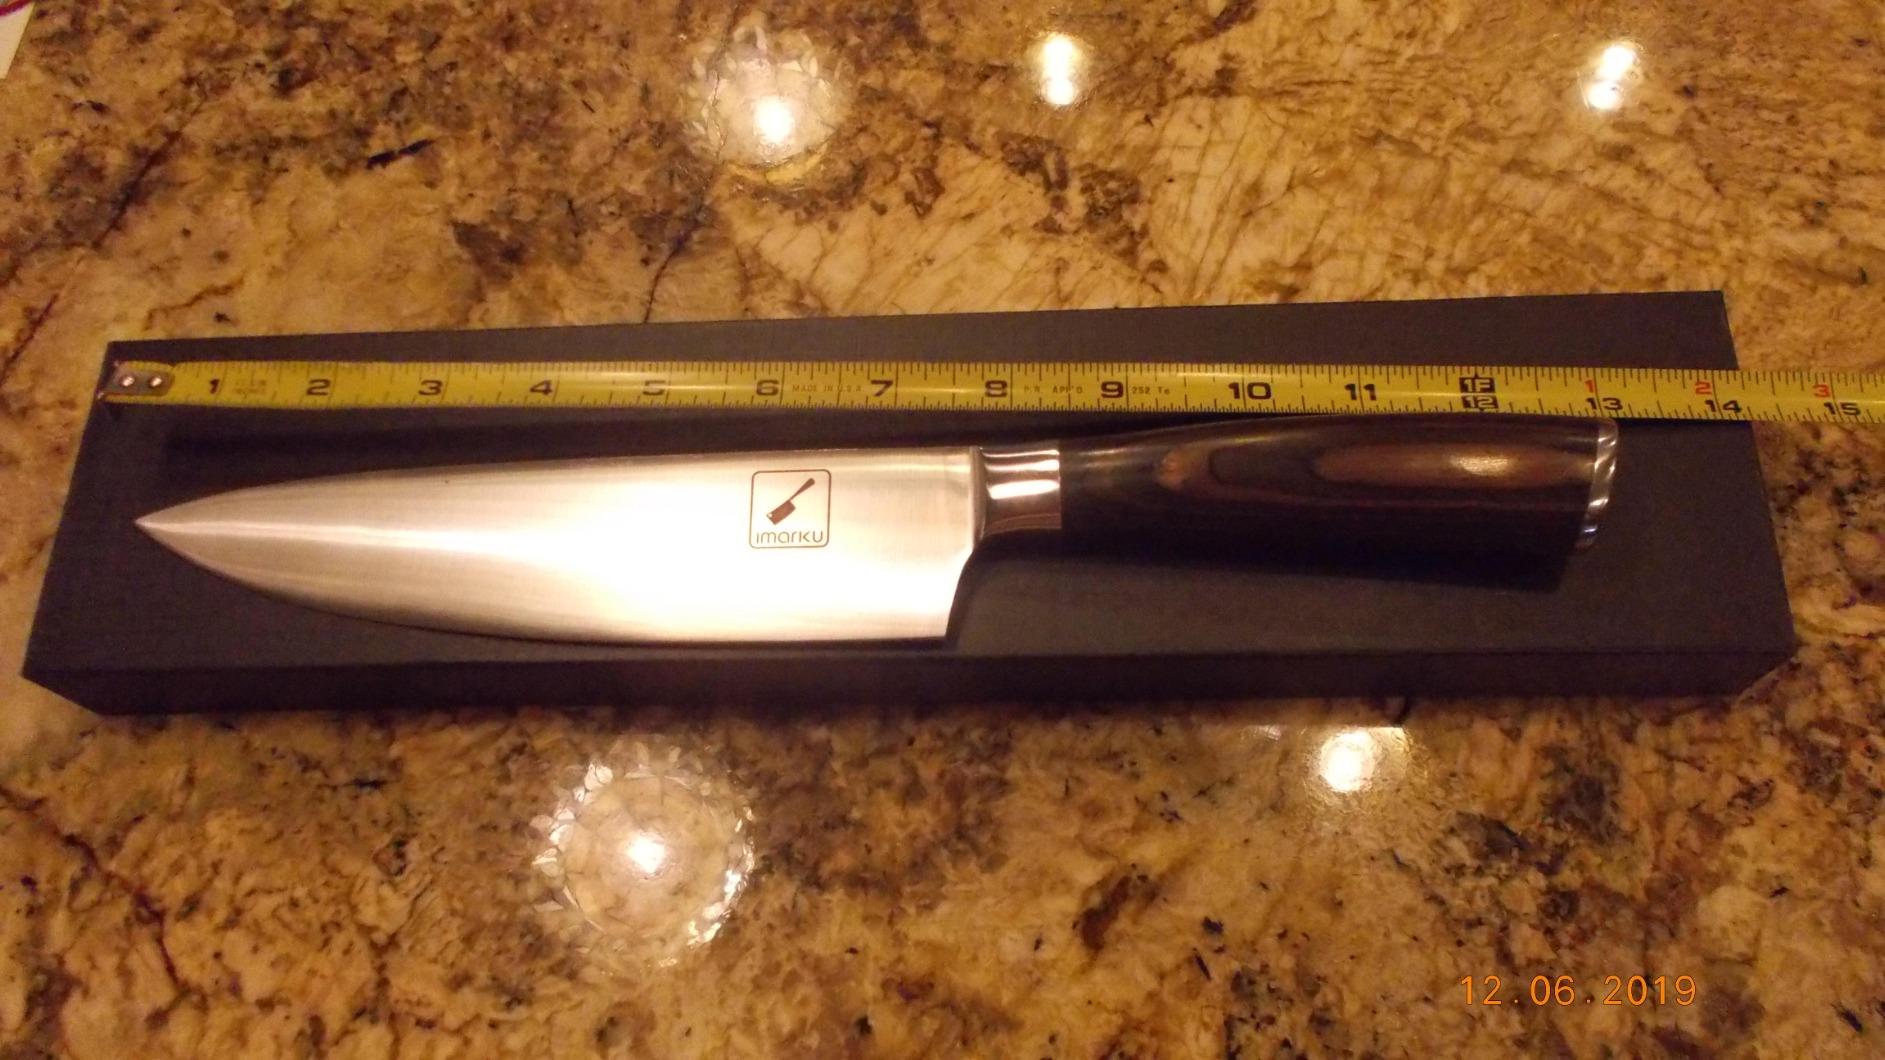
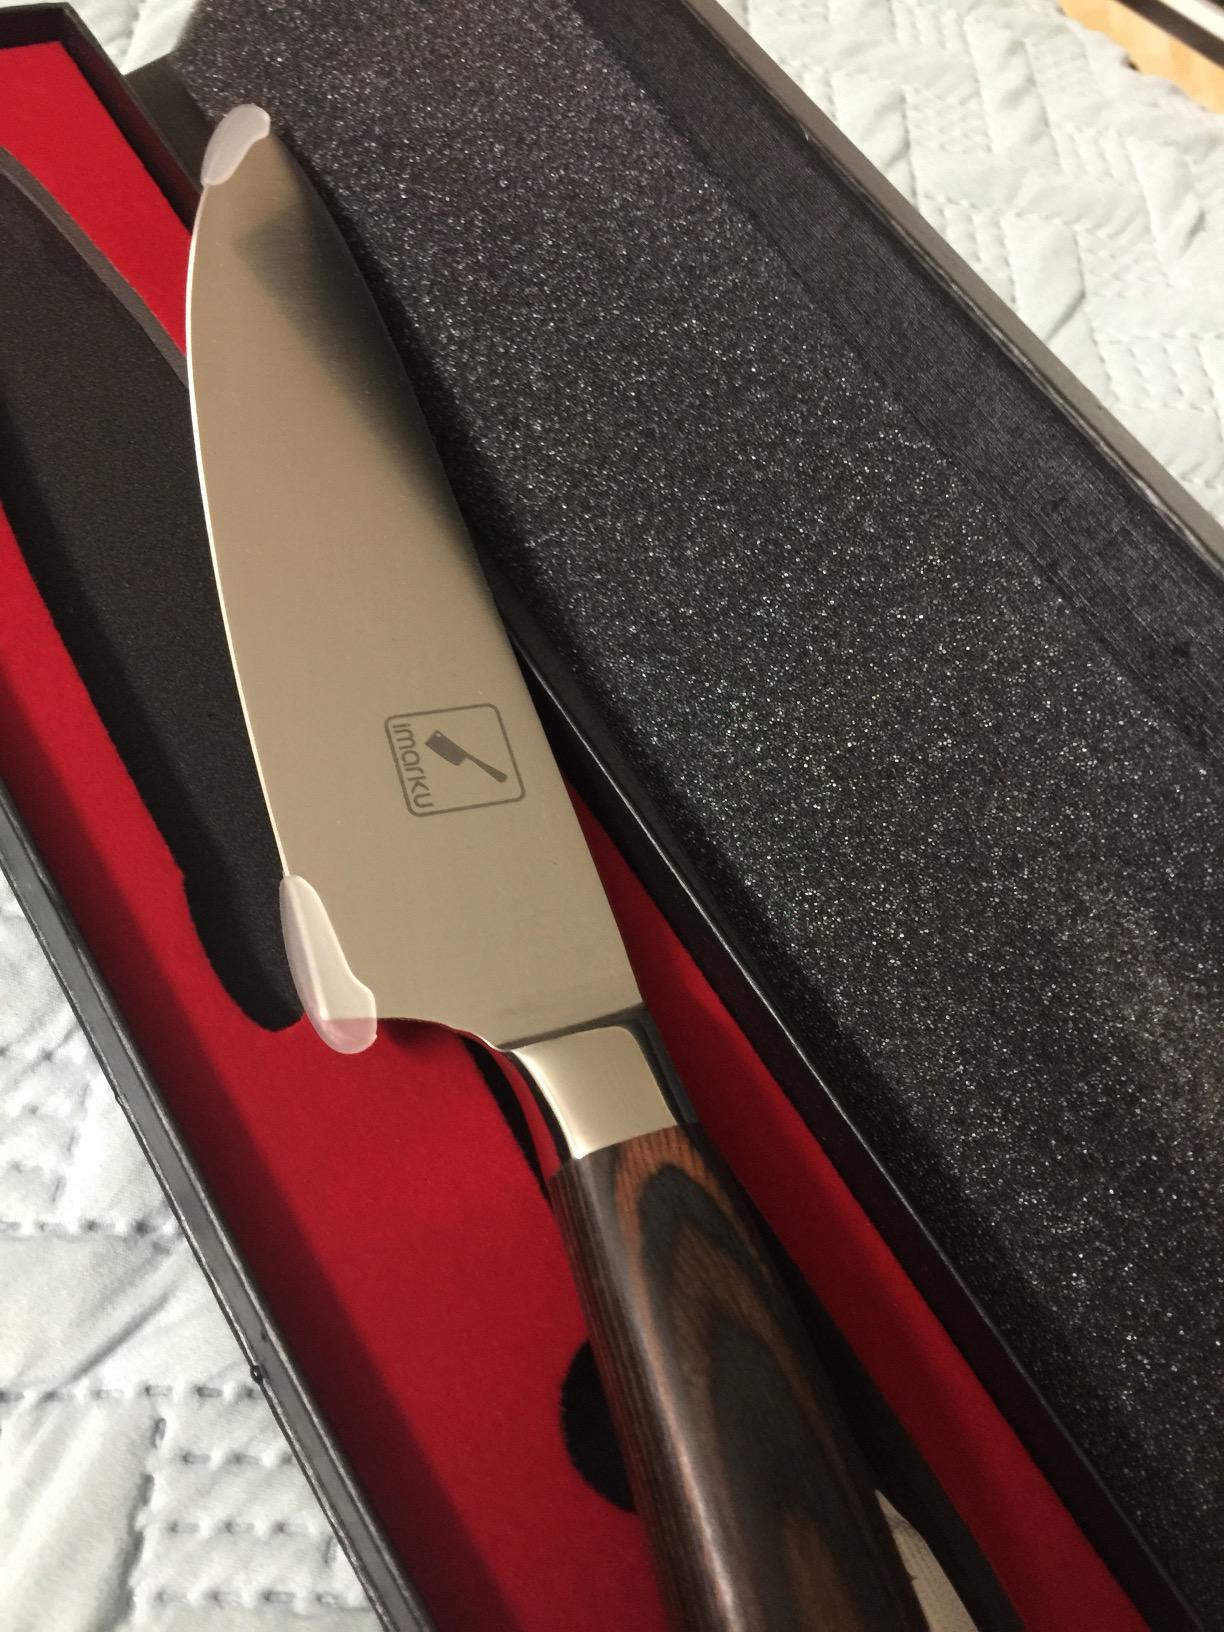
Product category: items_knife
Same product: yes